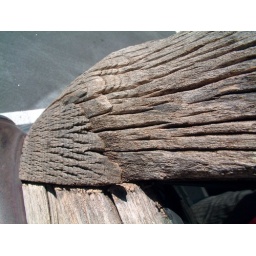
This is not driftwood - it's just what happens to a wooden framed car over several decades.